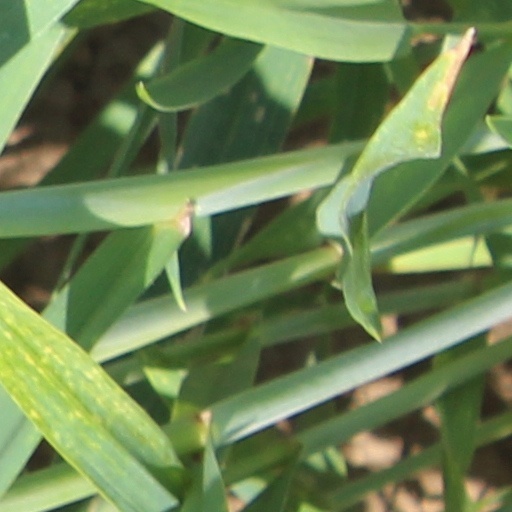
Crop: wheat